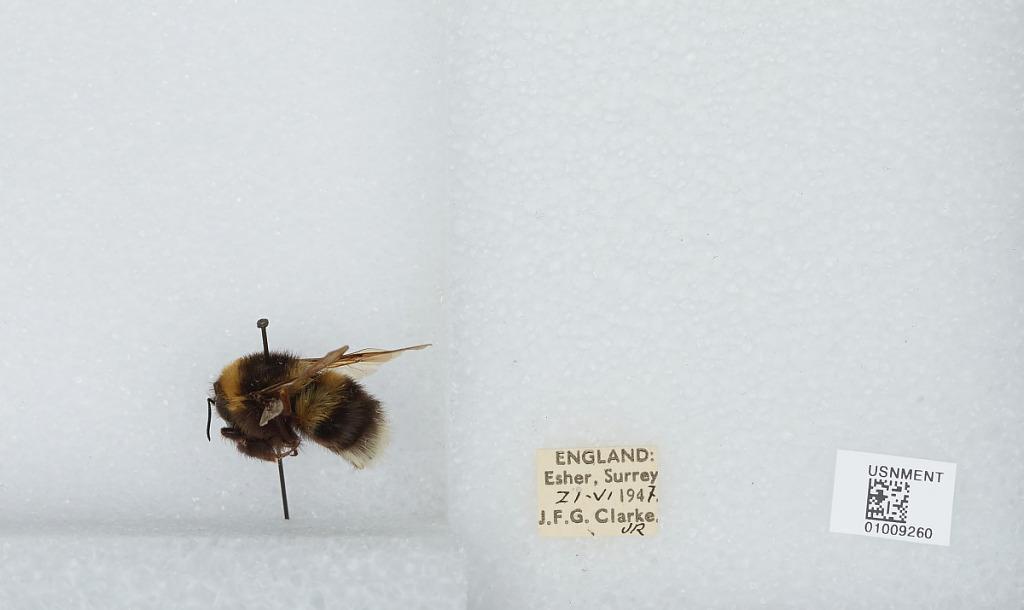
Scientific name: Bombus (Megabombus) hortorum (Linnaeus)
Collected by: J. Clarke Jr.
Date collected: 1947-6-21
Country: United Kingdom
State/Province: England
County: Surrey
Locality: Esher, Elmbridge
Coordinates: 51.3691, -0.365